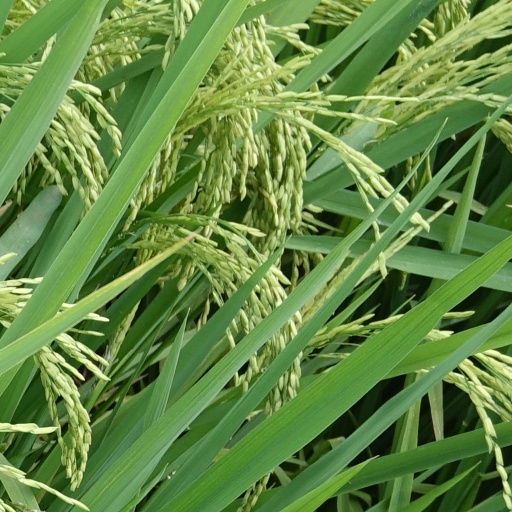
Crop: rice